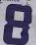
Number: 8